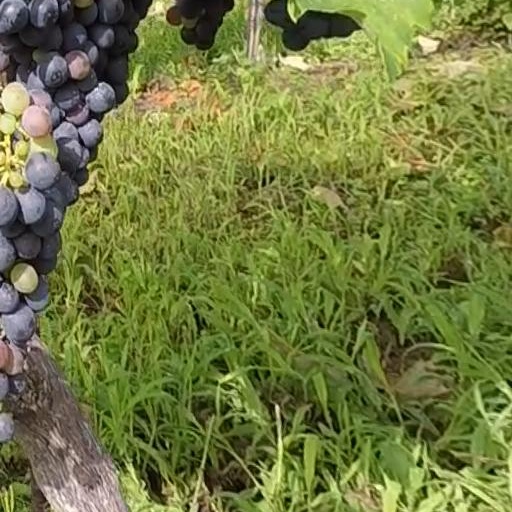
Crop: grape